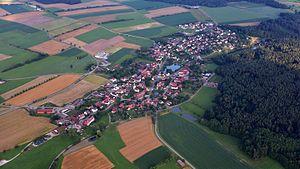
Buch am Wald est une commune allemande, située en Bavière, dans l'arrondissement d'Ansbach et le district de Moyenne-Franconie.